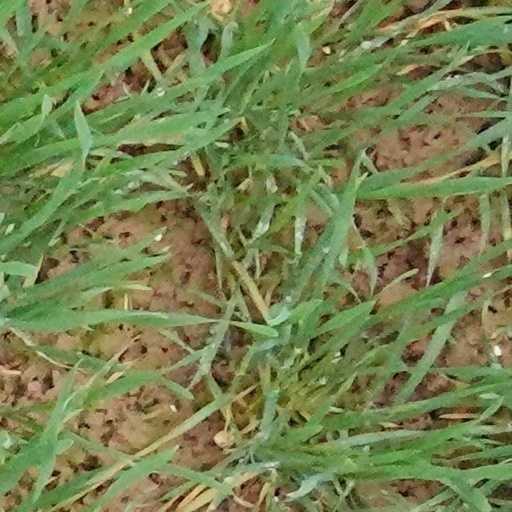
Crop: wheat